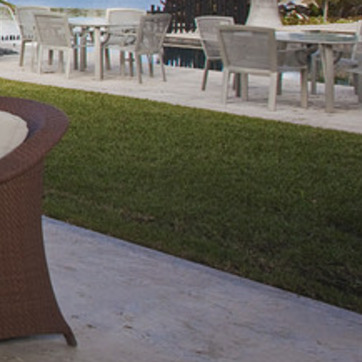
Material: foliage